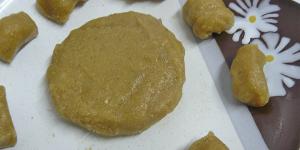
turron de jijona sin azucar